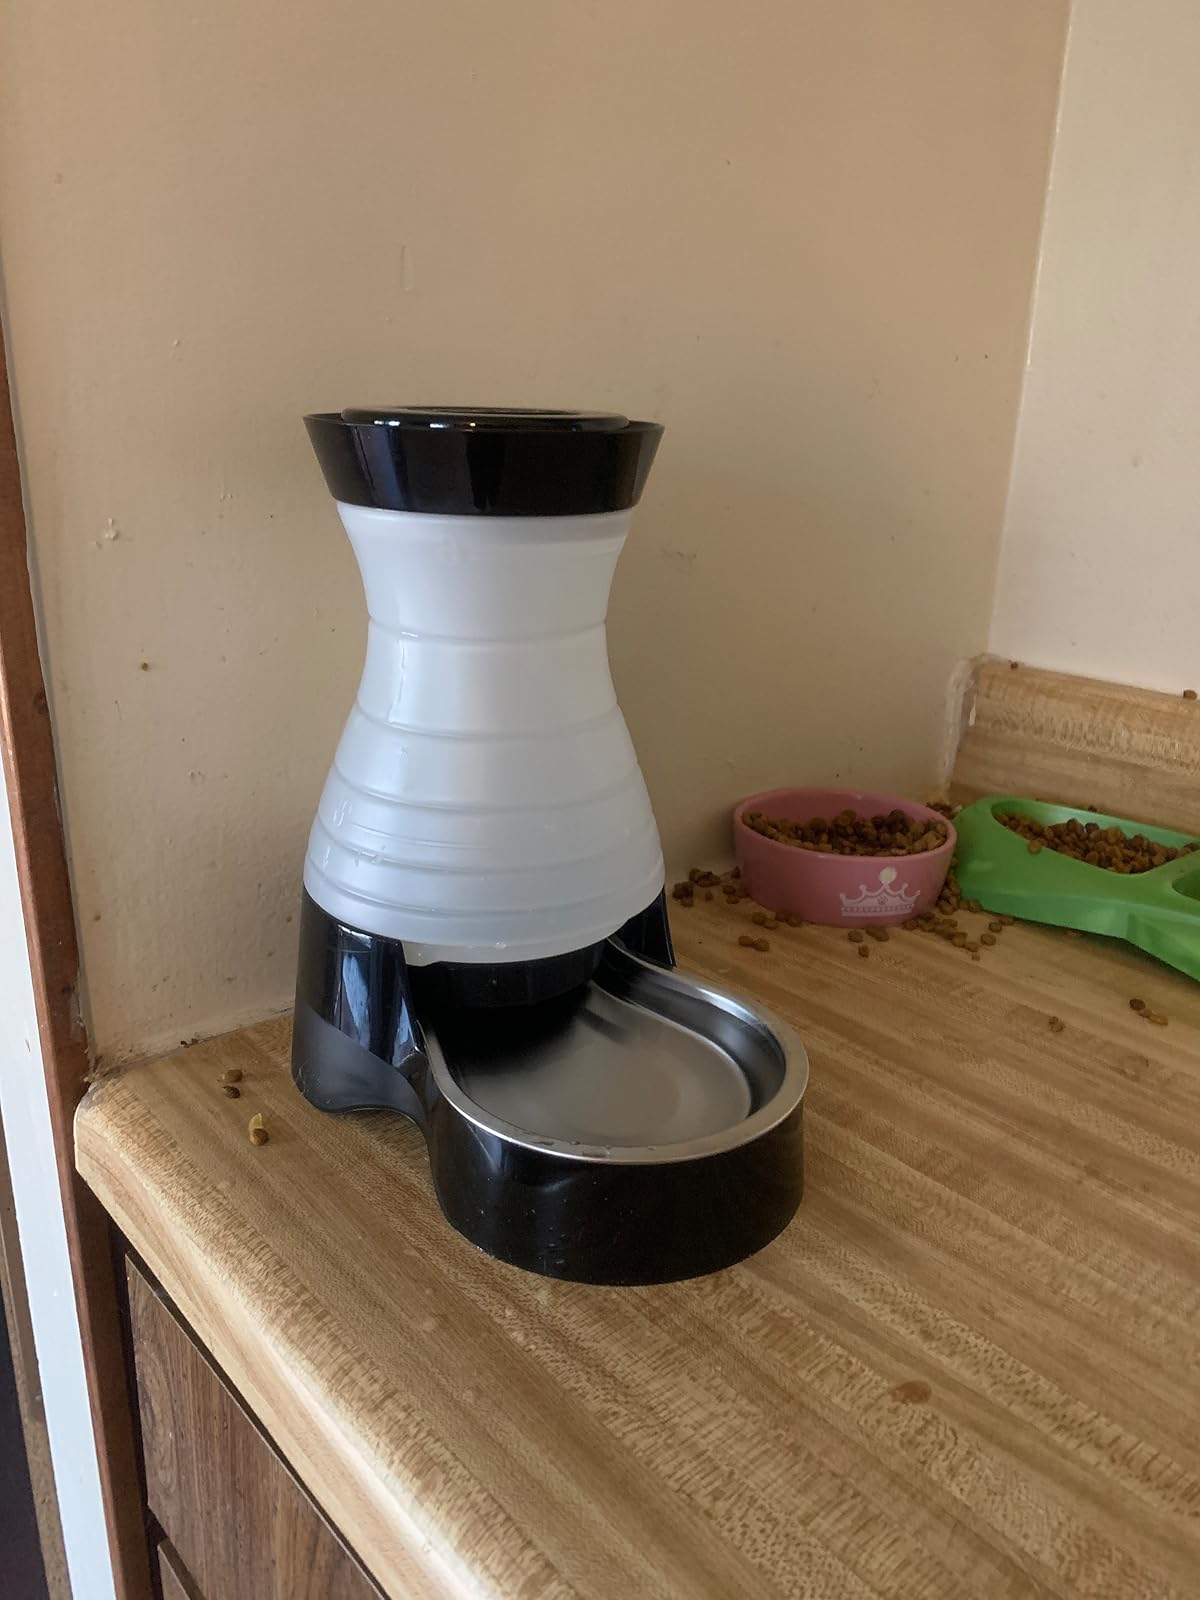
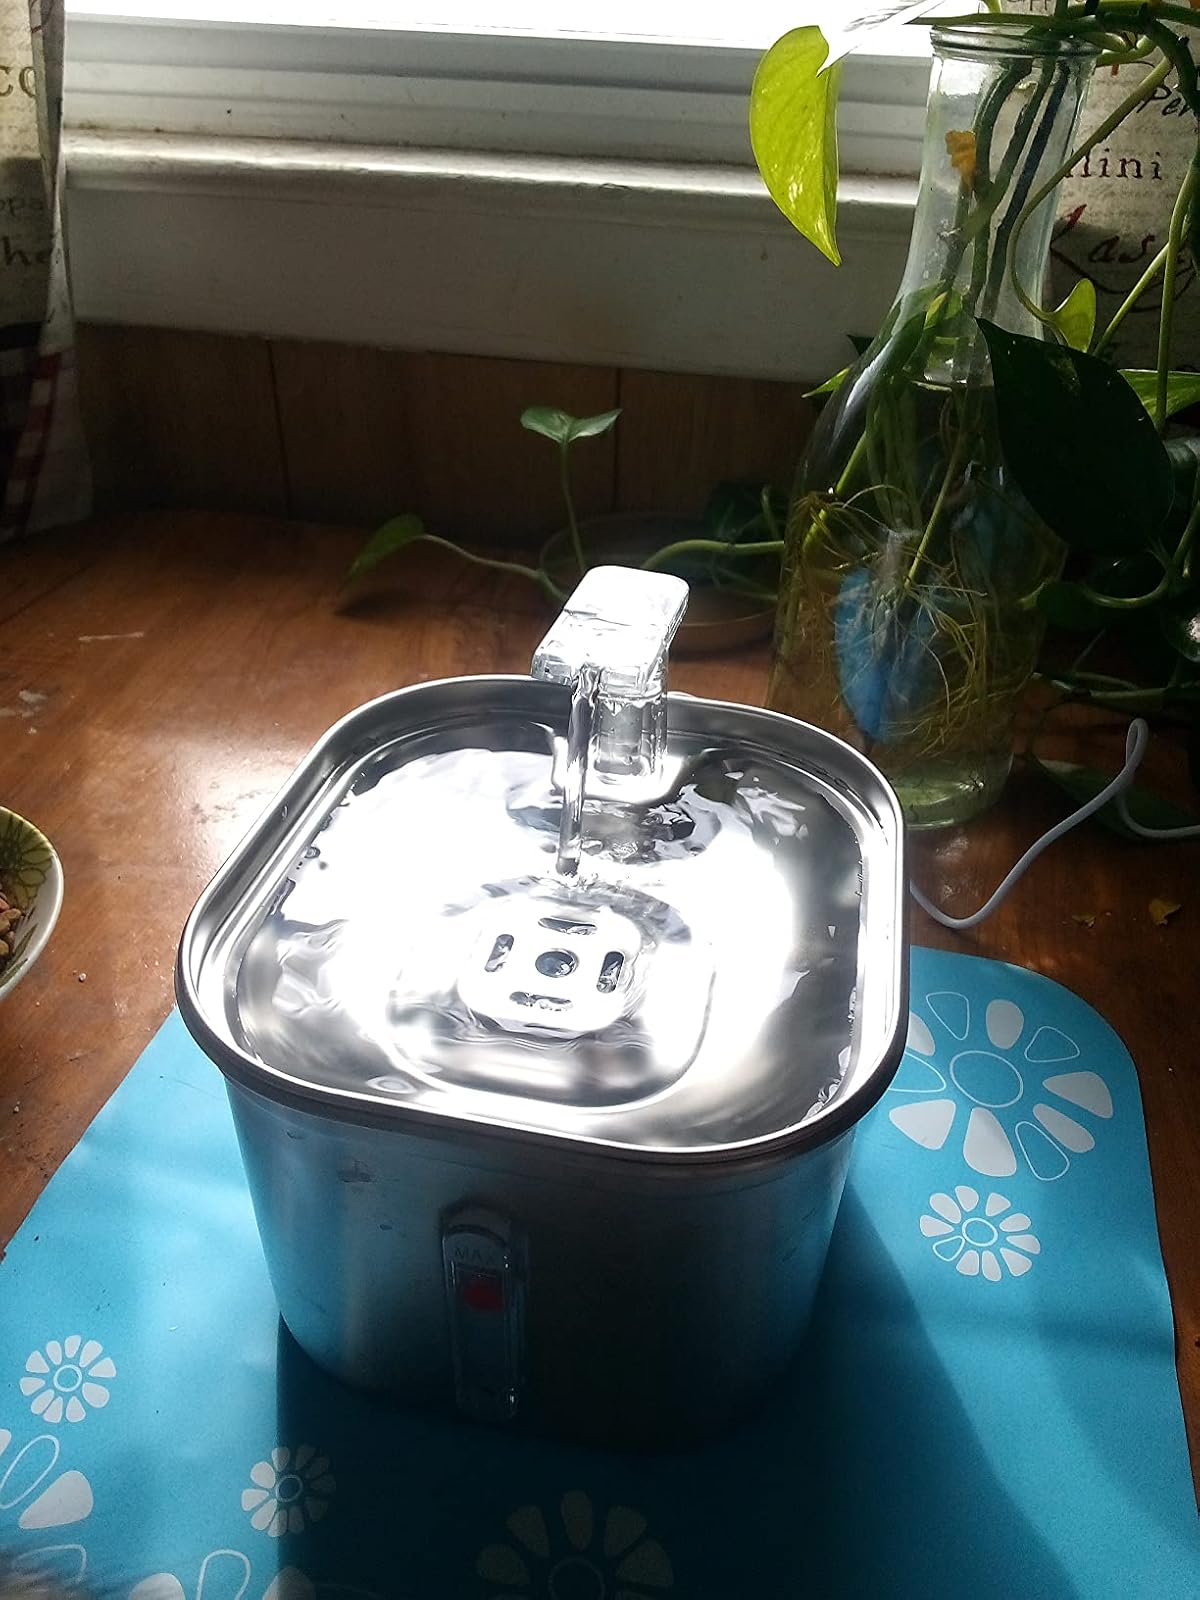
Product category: items_bowl
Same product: no